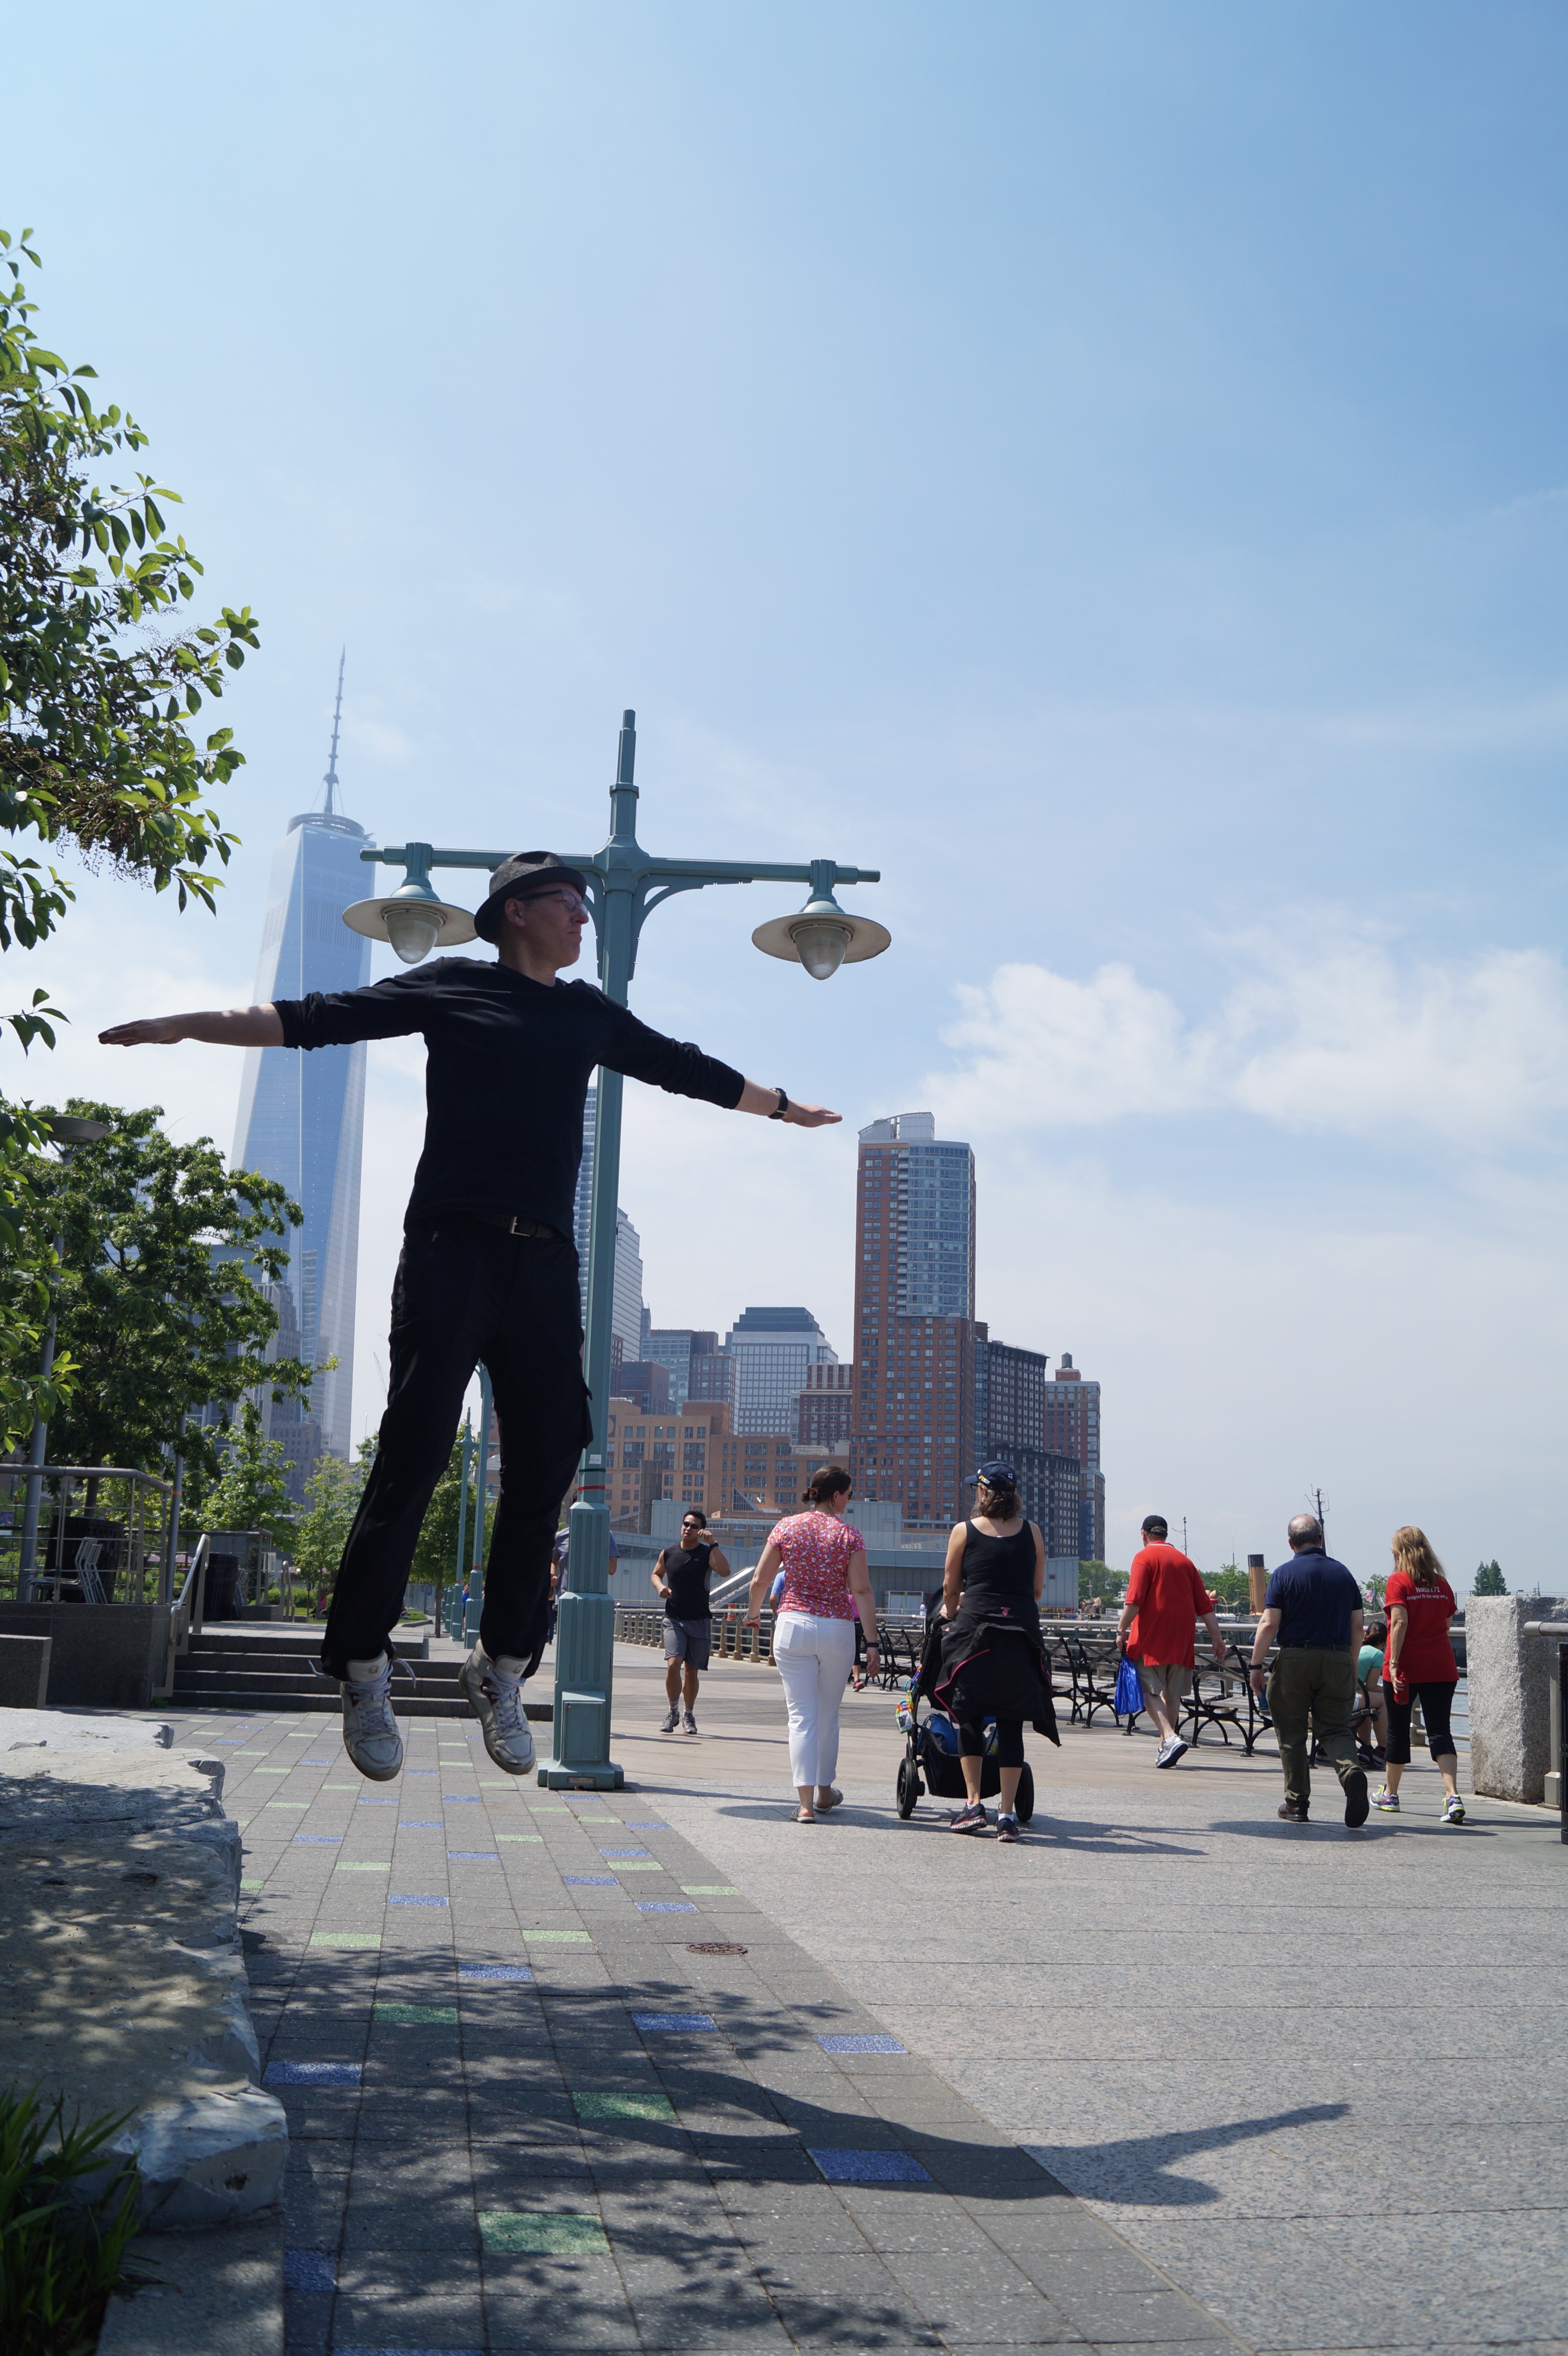
new york, jump, monument, statue, america, memorial, young man, weightlessness, one world trade centre, atmosphere of earth